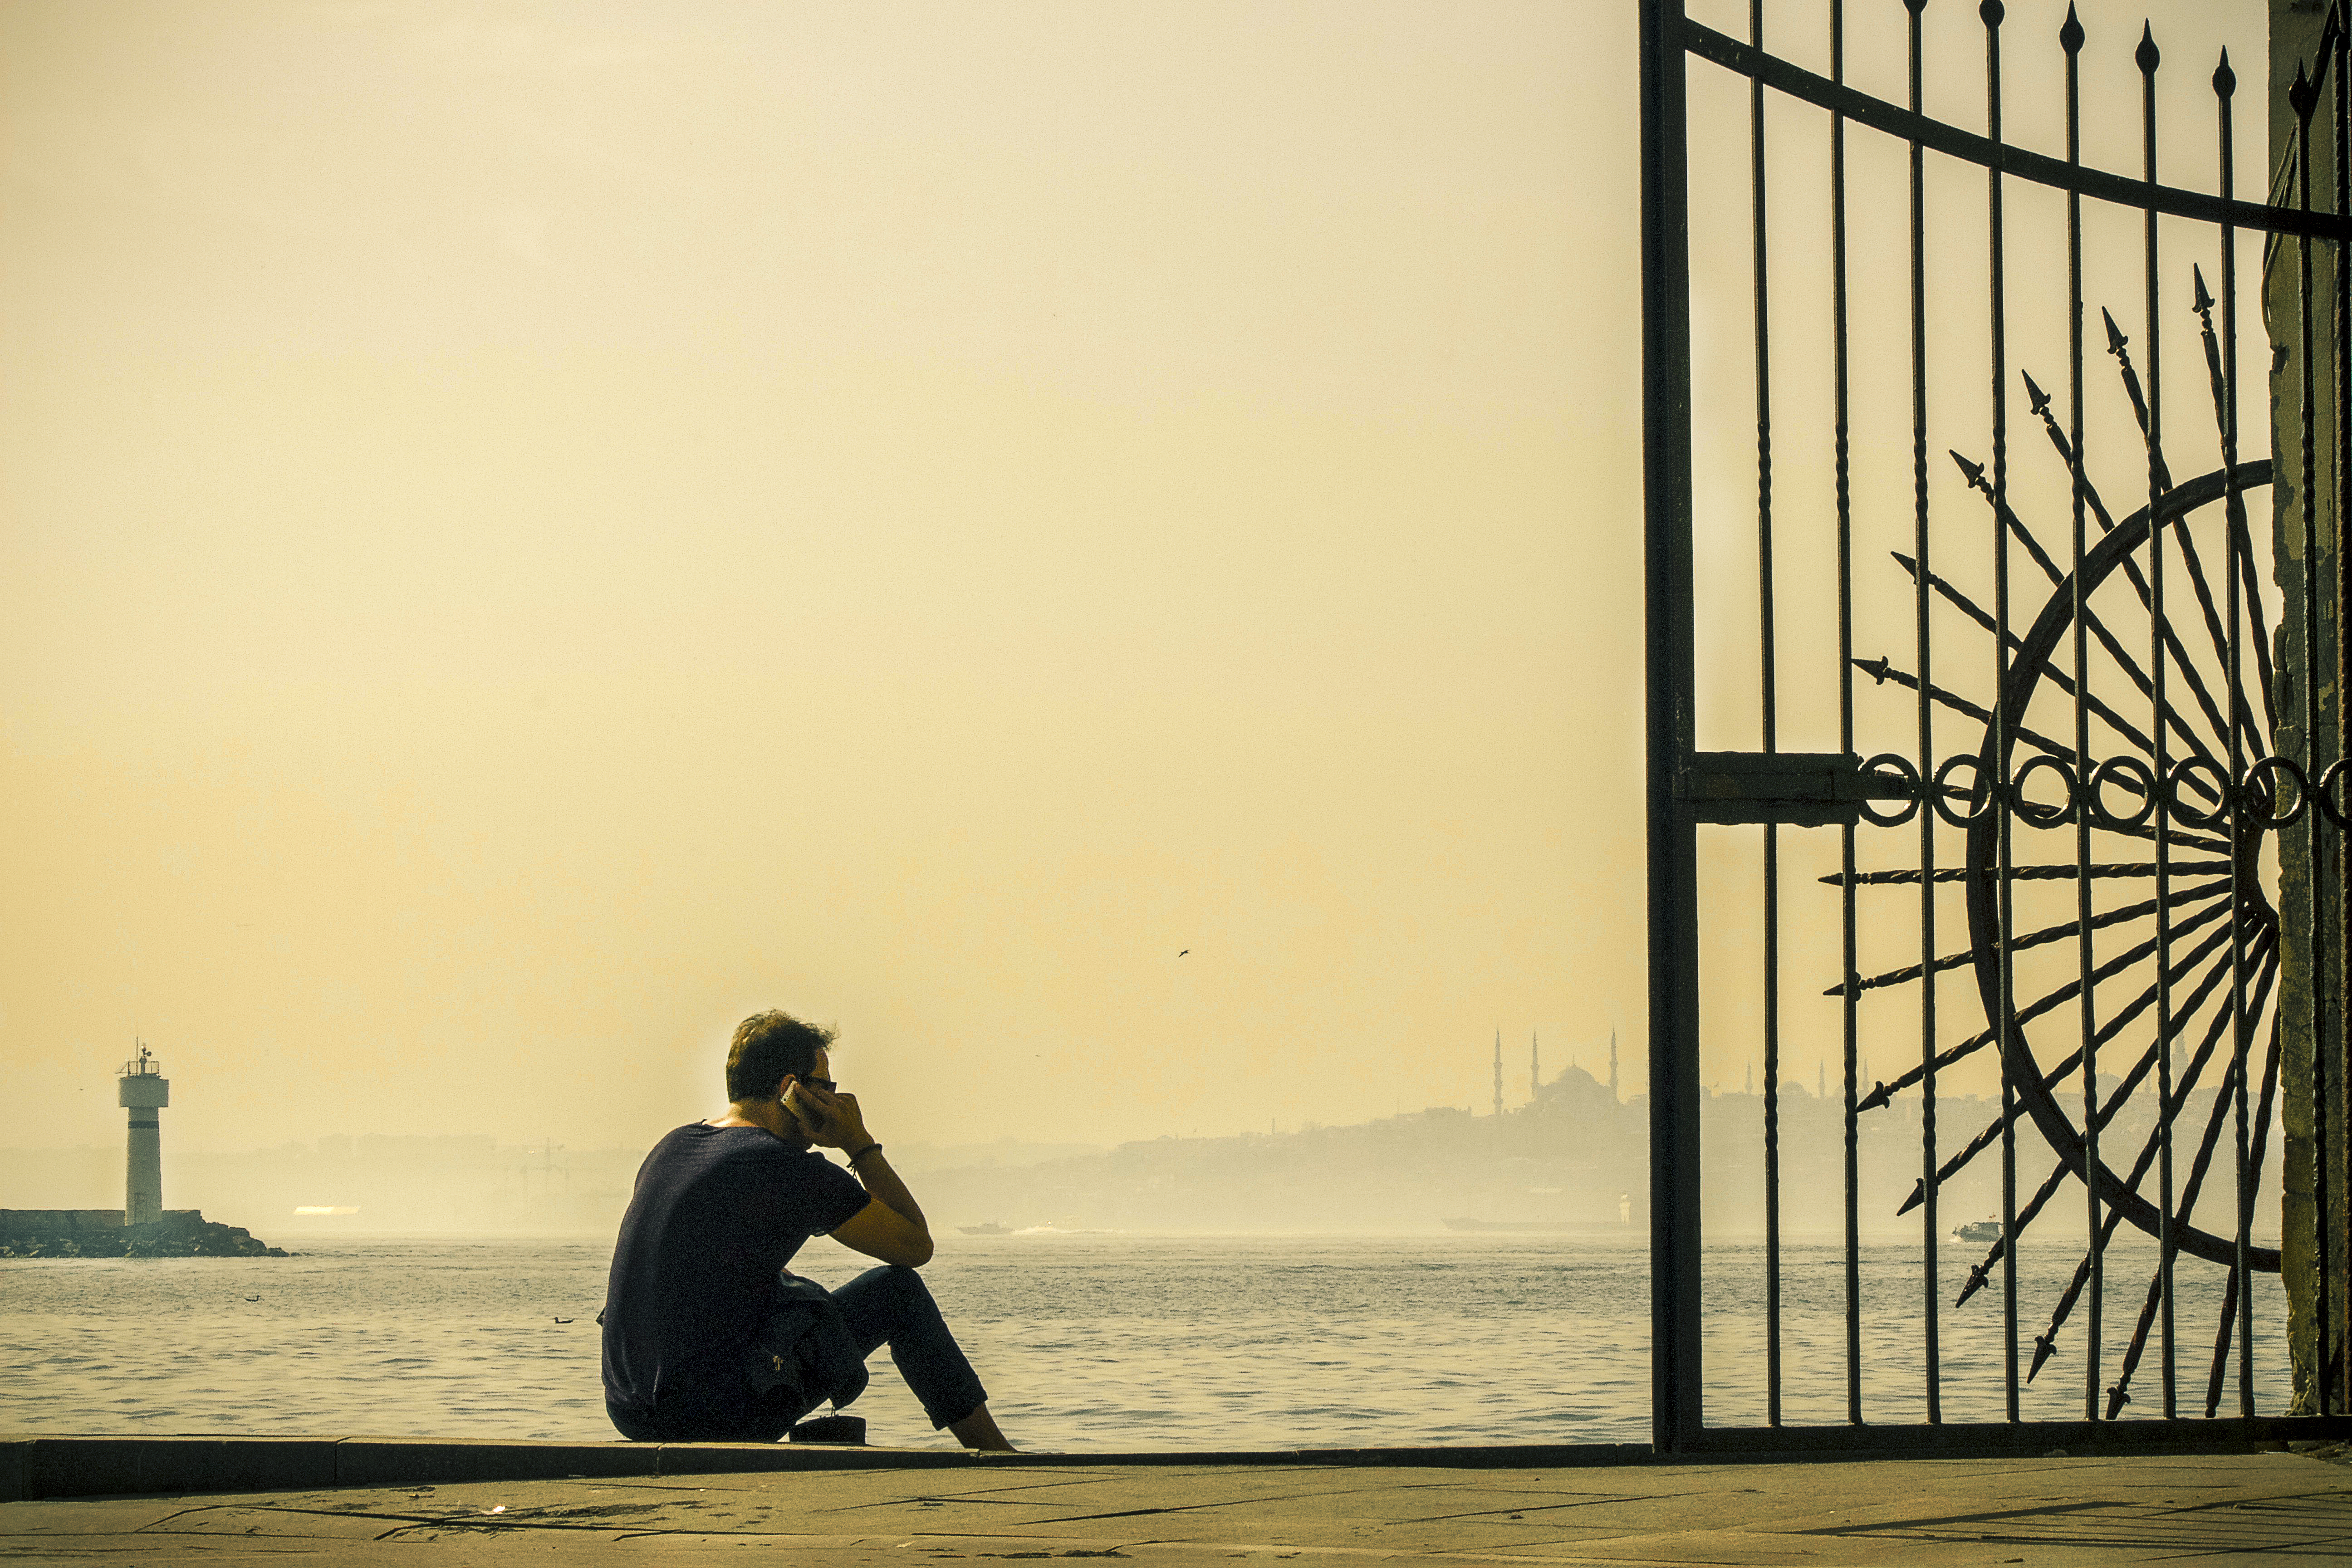
man, sea, water, ocean, silhouette, person, sky, sunset, morning, gate, photograph